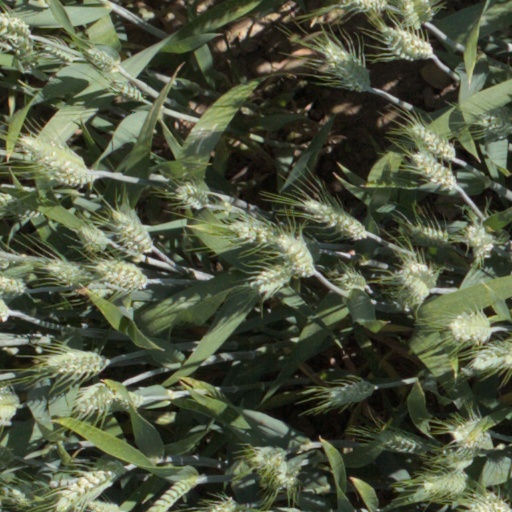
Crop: wheat